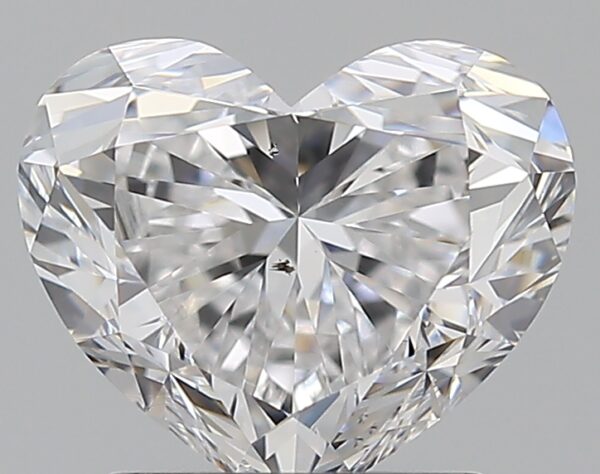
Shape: heart
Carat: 1.71
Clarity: VS2
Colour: D
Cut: VG
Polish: EX
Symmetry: EX
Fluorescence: N
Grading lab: GIA
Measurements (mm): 6.68 x 8.03 x 4.93